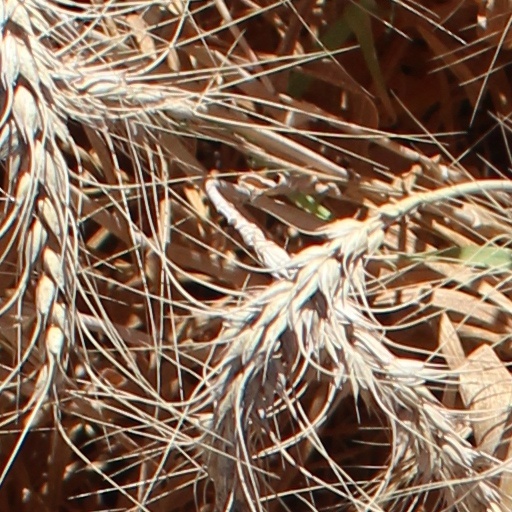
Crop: wheat